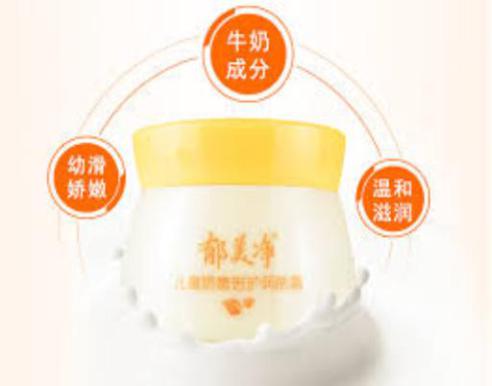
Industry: Necessities